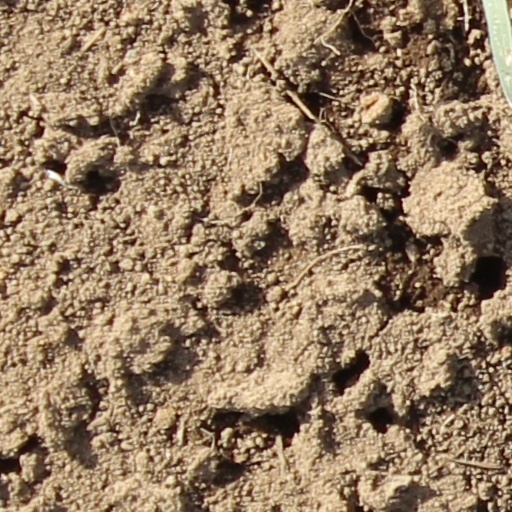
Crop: wheat